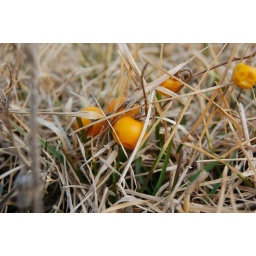
Little yellow berries I found in the field behind my mom's farm.